Hurricane Sandy

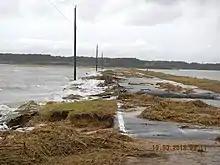
Damaged road at Chincoteague National Wildlife Refuge on Assateague Island

On October 29, snow was falling in parts of the state. Shenandoah National Park, buried under about a foot of snow by October 31, was closed starting October 28, and would remain closed for at least several days. The storm resulted in Blacksburg recording its first measurable October snowfall in half a century. Gov. Bob McDonnell announced on October 30 that Virginia had been "spared a significant event", but cited concerns about rivers cresting and consequent flooding of major arteries. Virginia was awarded a federal disaster declaration, with Gov. McDonnell saying he was "delighted" that President Barack Obama and FEMA were on it immediately. At Sandy's peak, more than 180,000 customers were without power, most of whom were located in Northern Virginia. There were three Hurricane Sandy-related fatalities in the state.